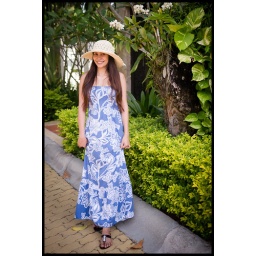
Outside the beach house in Phuket